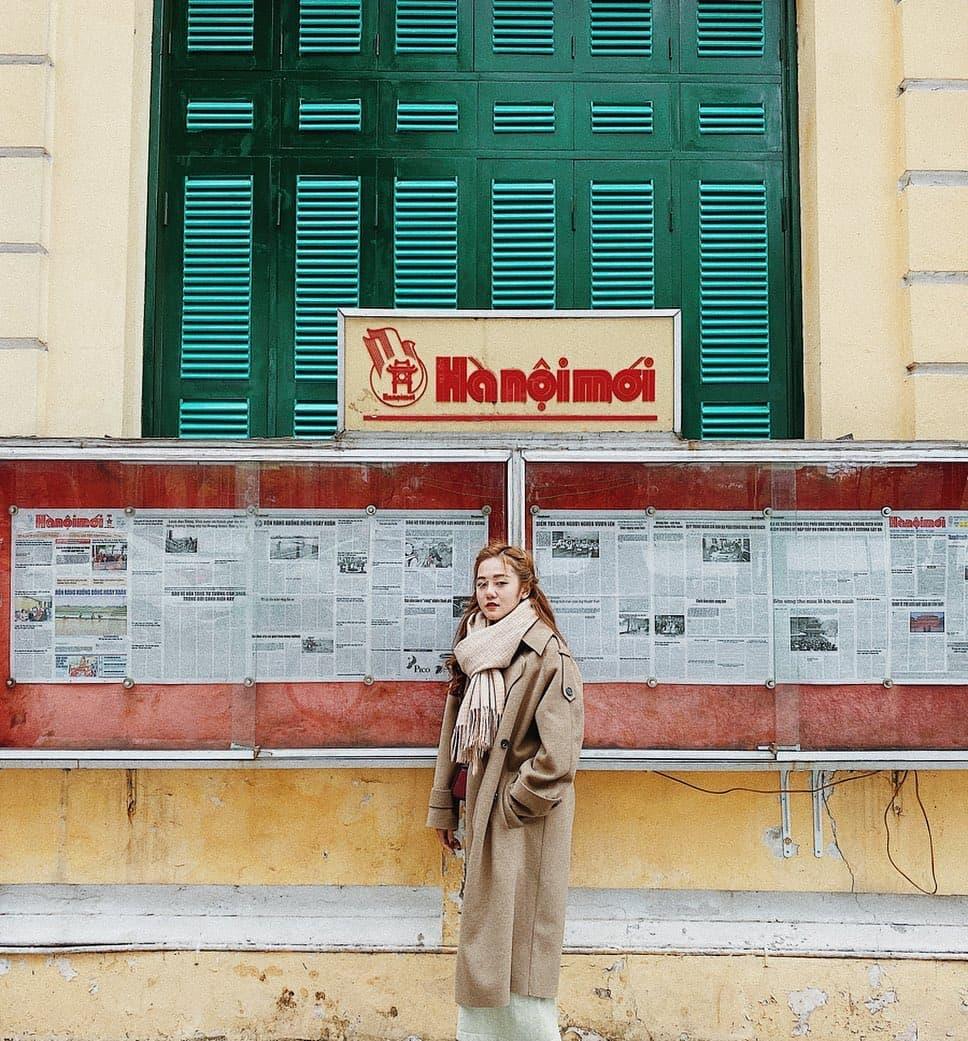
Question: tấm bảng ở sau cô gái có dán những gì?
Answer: những tờ báo